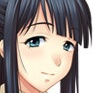
Portrait style: Anime Portrait